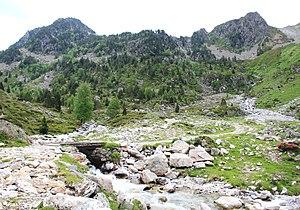
Pont de Pountou - Barèges (Hautes-Pyrénées)
Le tourisme dans les Hautes-Pyrénées constitue la première activité économique du département. Il résulte notamment de la pratique du pèlerinage à Lourdes, de l'attrait du pyrénéisme et de certains sites culturels.